Dr. Dre production discography

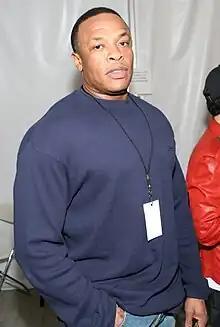
Dr. Dre in 2008

The following list is a discography of production by American rapper and hip-hop producer Dr. Dre. It includes a list of singles produced, co-produced and remixed by year, artist, album and title.